Describe the emotion expressed in this image:  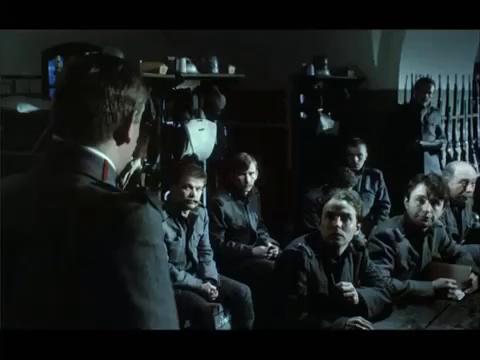
This person displays Pain, valence and arousal with low intensity.